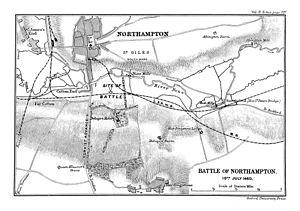
La bataille de Northampton se déroule le 10 juillet 1460, en Angleterre, à Northampton, dans le Northamptonshire, durant la guerre des Deux-Roses. Elle voit la capture du roi Henri VI d'Angleterre.